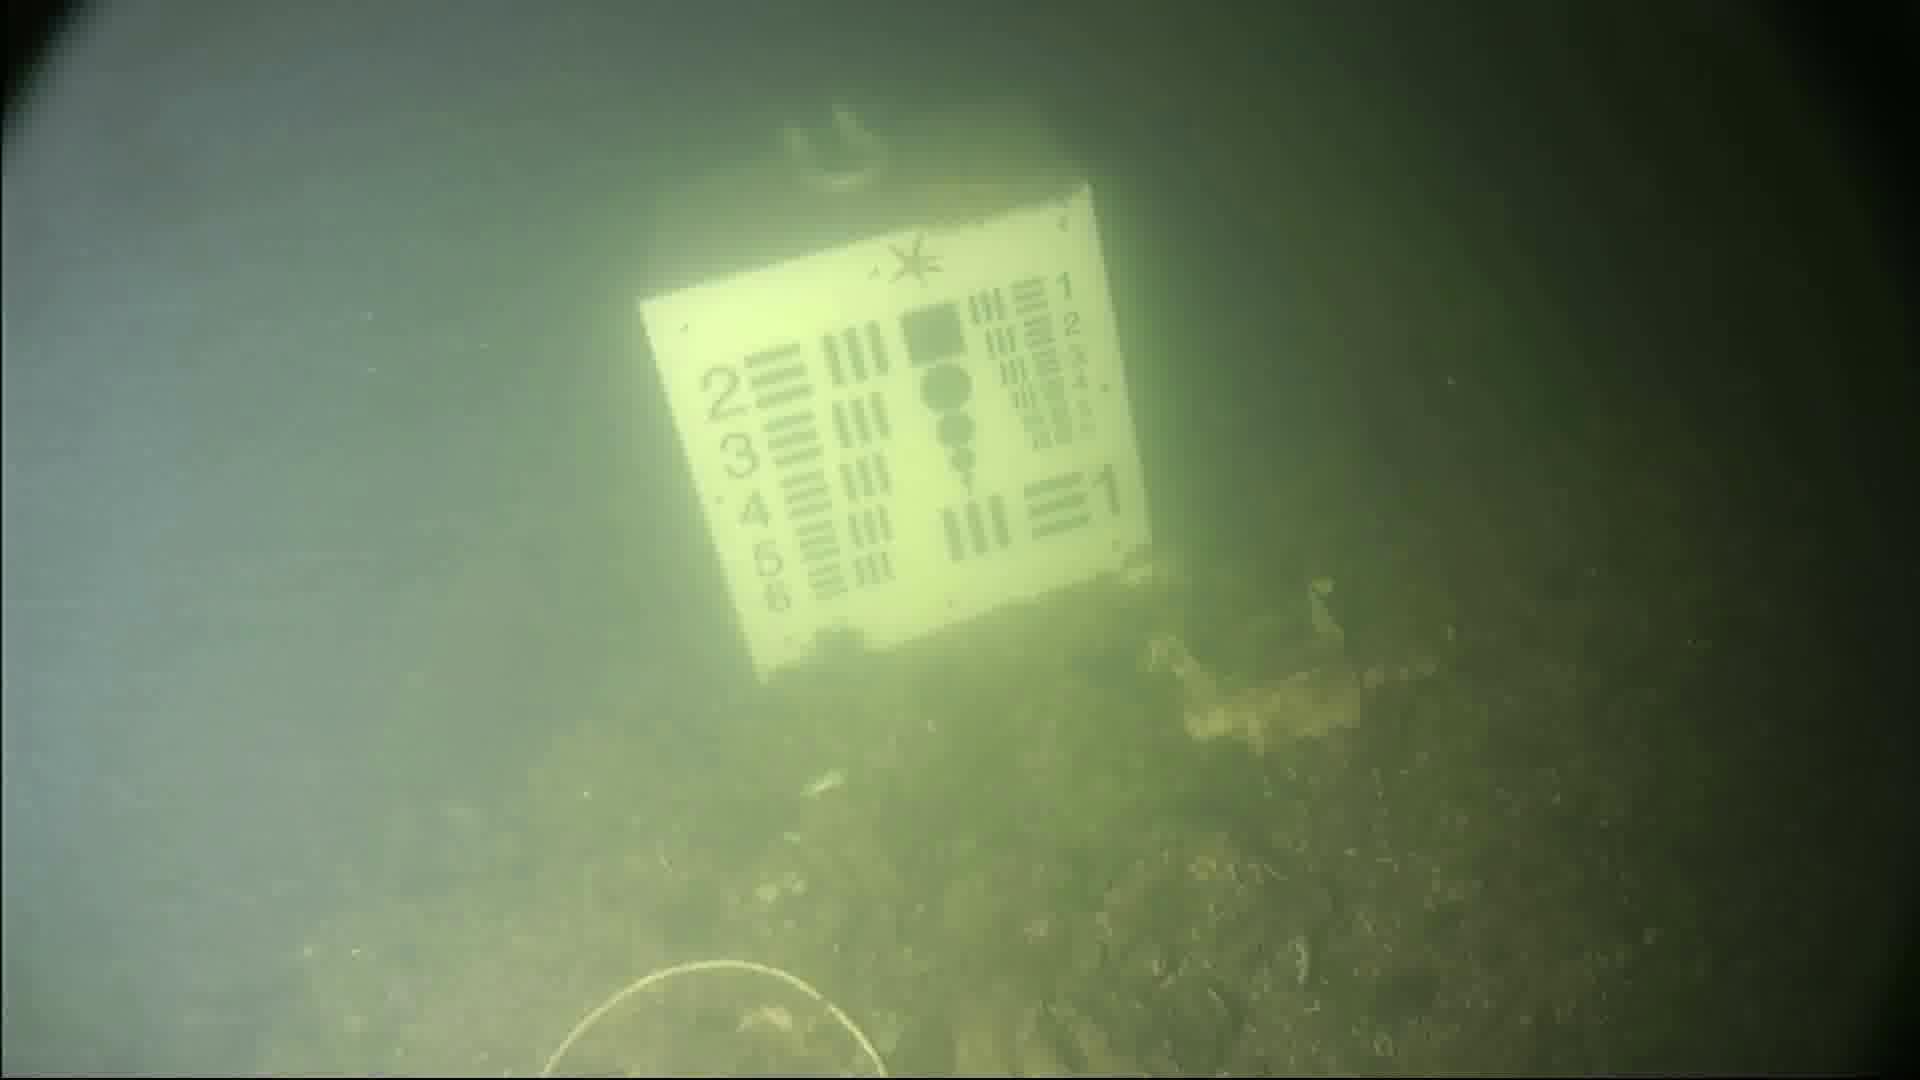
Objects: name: starfish
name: crab